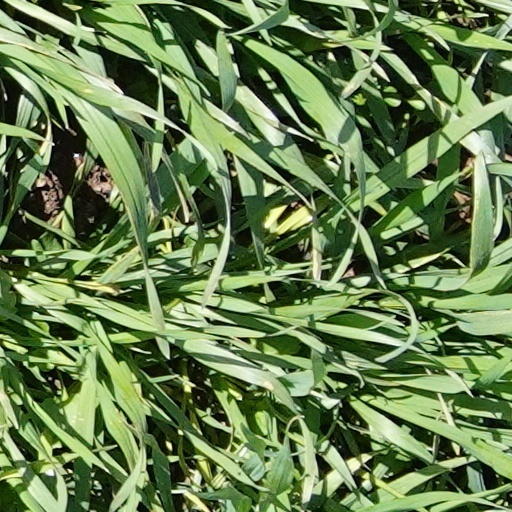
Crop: wheat